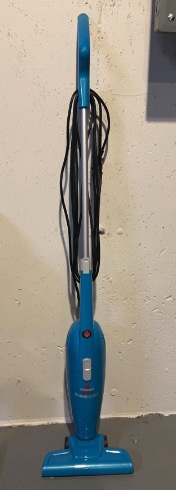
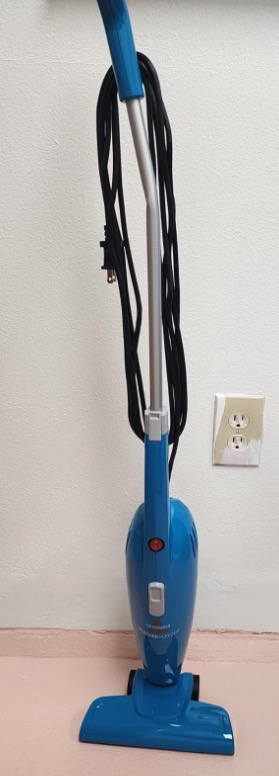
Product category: items_vacuum
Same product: yes